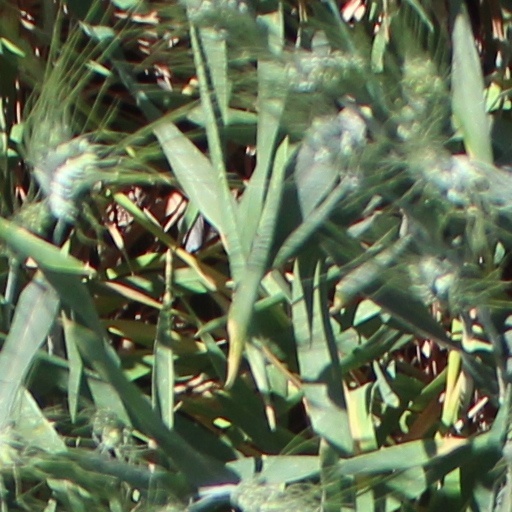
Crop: wheat